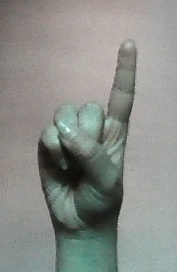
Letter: bb